Phil Anselmo

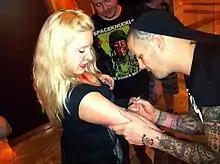
Anselmo signing an autograph for a fan

In 1993, Anselmo produced Crowbar's self titled album and recorded backing vocals on some of the tracks.